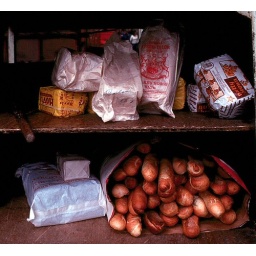
The open door of a delivery truck in Bath England